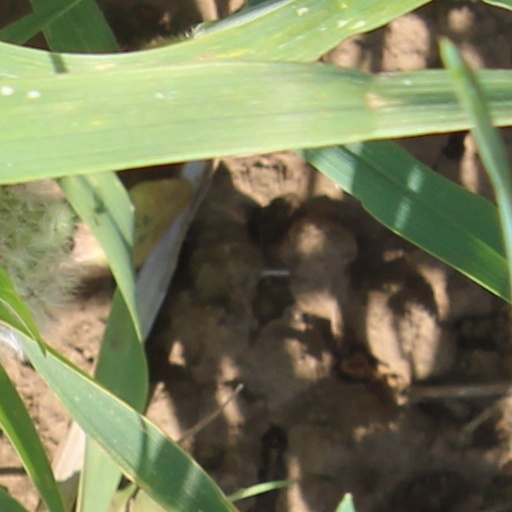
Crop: wheat